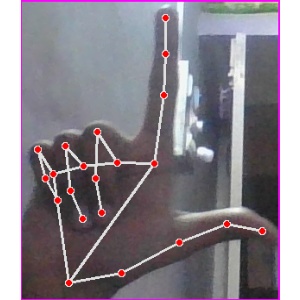
अक्षर: ल